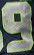
Number: 9